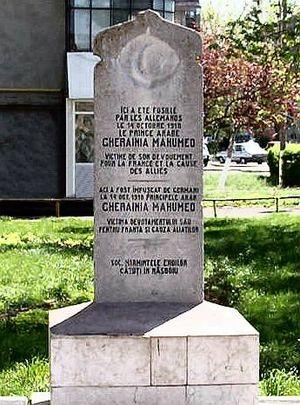
Monument au Prince Algérien de Slobozia
Slobozia est une ville roumaine qui s'élève sur les rives de la rivière Ialomița, dans la plaine danubienne du Bărăgan, en Munténie, région de Valachie. Elle est située à environ 120 km à l'est de Bucarest et à 150 km à l'ouest de Constanța. Il existe de nombreuses localités portant le nom de Slobozia en Roumanie et république de Moldavie : ce toponyme est l'équivalent du nom français « Villefranche ».
Mohamed Ben Mohamed Ben Djilali Gherainia, dit en Roumanie le Prince algérien, né le 5 juillet 1891 à Khemis Miliana, en Algérie, et décédé le 22 juin ou le 14 octobre 1918 à Slobozia, est un pharmacien et tirailleur algérien, fait prisonnier en France par les Allemands pendant la Première Guerre mondiale, et envoyé dans un camp de prisonniers en Roumanie occupée entre 1916 et 1918. Son engagement dans la résistance locale lui a valu le statut de héros en Roumanie et notamment dans la ville de Slobozia.